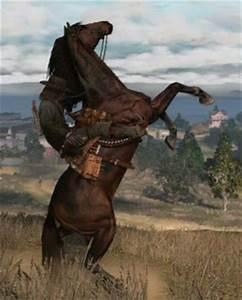
horse